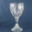
Label: cup